Knabrostræde 25

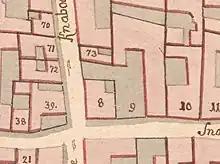
No. 8 seen in a detail from Christian Gedde's map of Snaren's Quarter, 1757

The site was formerly made up of three small properties. One of them was listed in Copenhagen's first cadastre of 1689 as No. 9 in Snaren's Quarter, owned by tailor Jens Nielsen. Another one was listed as No. 10, owned by "stopper" Laurids Jensen. The third one was listed as No. 77, owned by Icelandic merchant Jens Hansen. The three properties were later merged into a single property, possibly after the Copenhagen Fire of 1728.